Dmitry Kozak

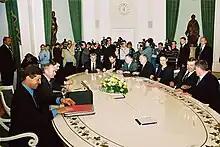
Putin and Kozak meeting with the leaders of State Duma parties and groups, 23 May 2001

Kozak worked as a public prosecutor in Leningrad and after the collapse of the Soviet Union, holding various legal offices in the city's administration. In 1998 he became Deputy Governor of Saint Petersburg.